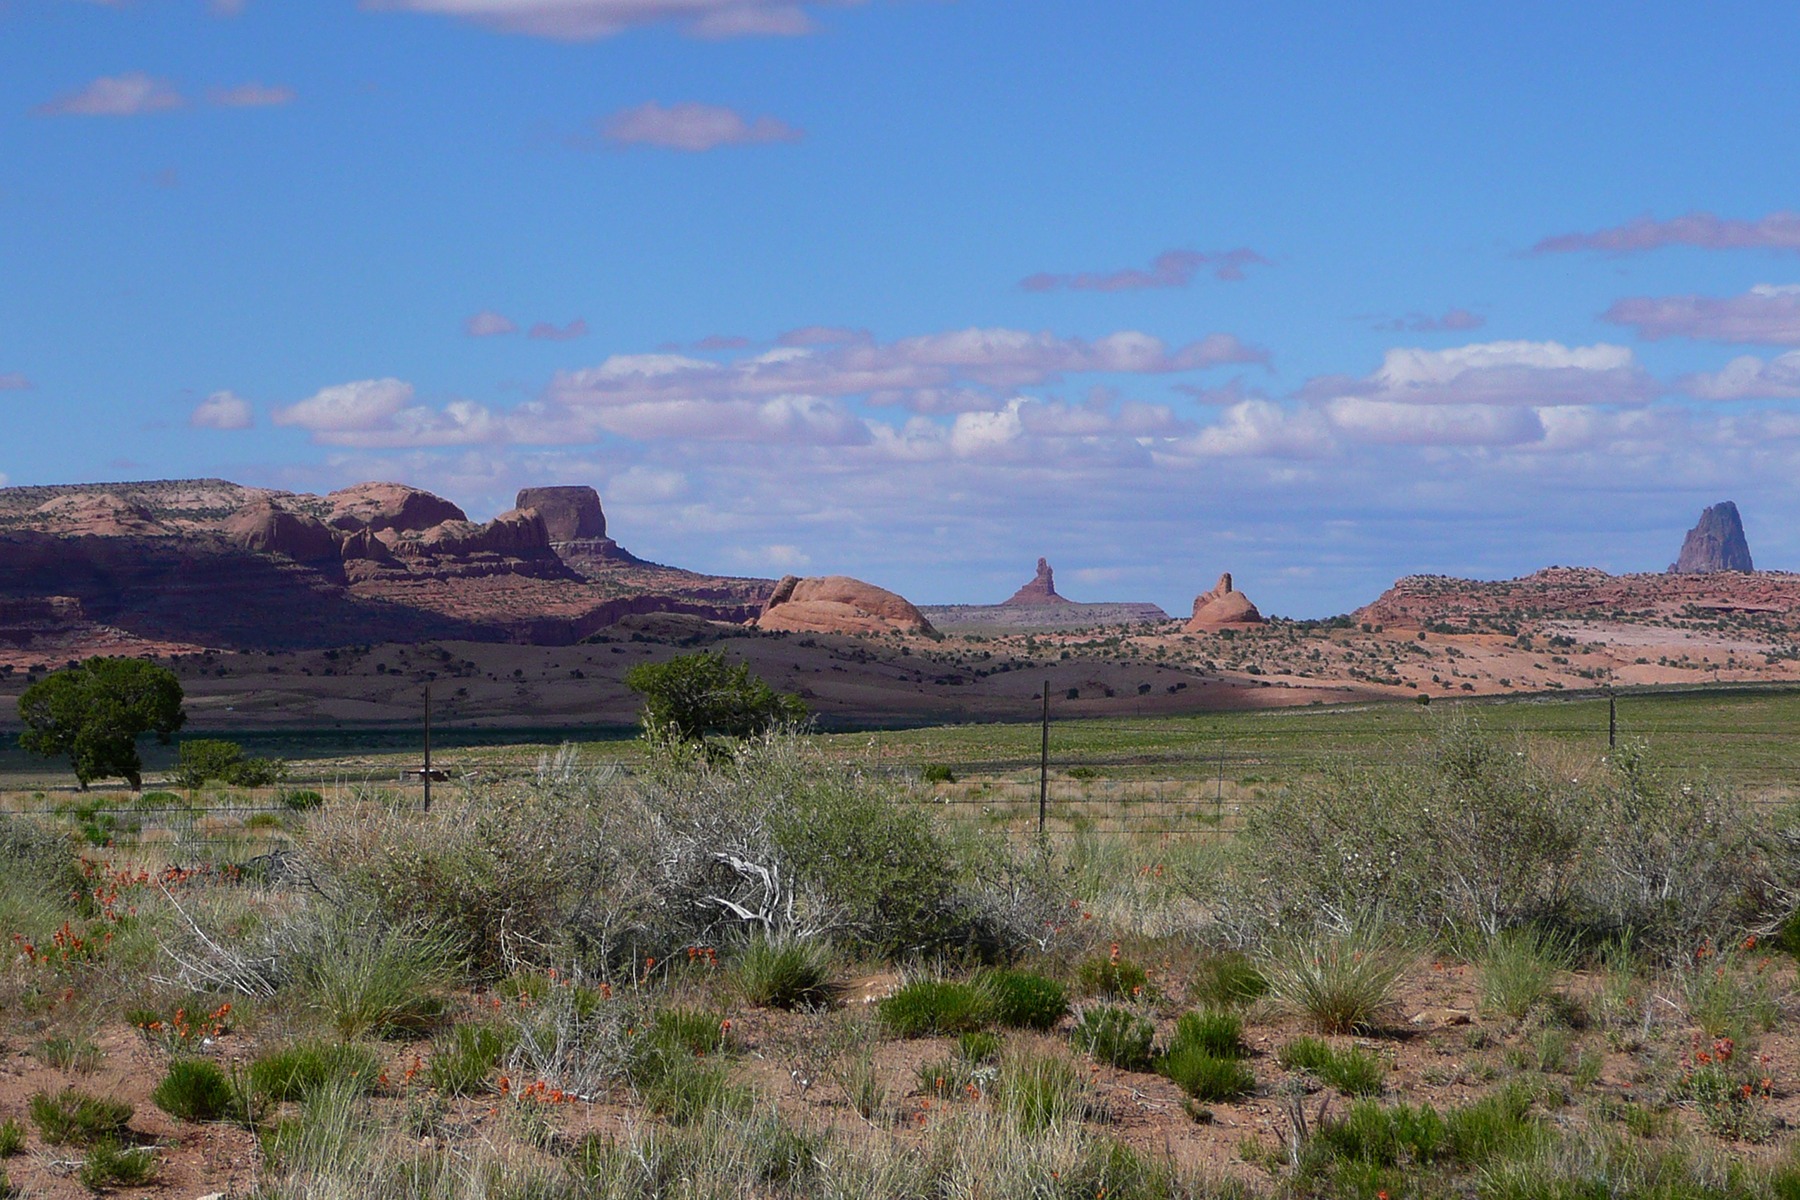
landscape, nature, sand, wilderness, mountain, prairie, hill, desert, sandstone, valley, monument, usa, canyon, savanna, plain, geology, utah, badlands, plateau, tourist attraction, ecosystem, butte, steppe, rural area, landform, natural environment, geographical feature